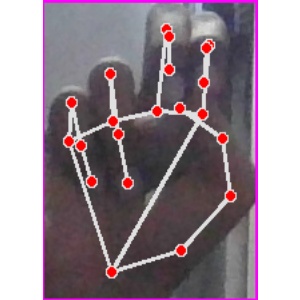
अक्षर: ह